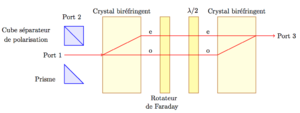
Schéma de principe d'un circulateur optique.
Un circulateur optique est un composant d'optique fibré. Il s'agit d'un composant à trois ports conçu de telle manière à ce que chaque faisceau entrant ressorte par le port suivant. Avec le coupleur et l'isolateur il s'agit d'un des dispositifs fibrés les plus utilisés dans le domaine des télécommunications optiques. Ce composant est l'équivalent optique des circulateurs électroniques.